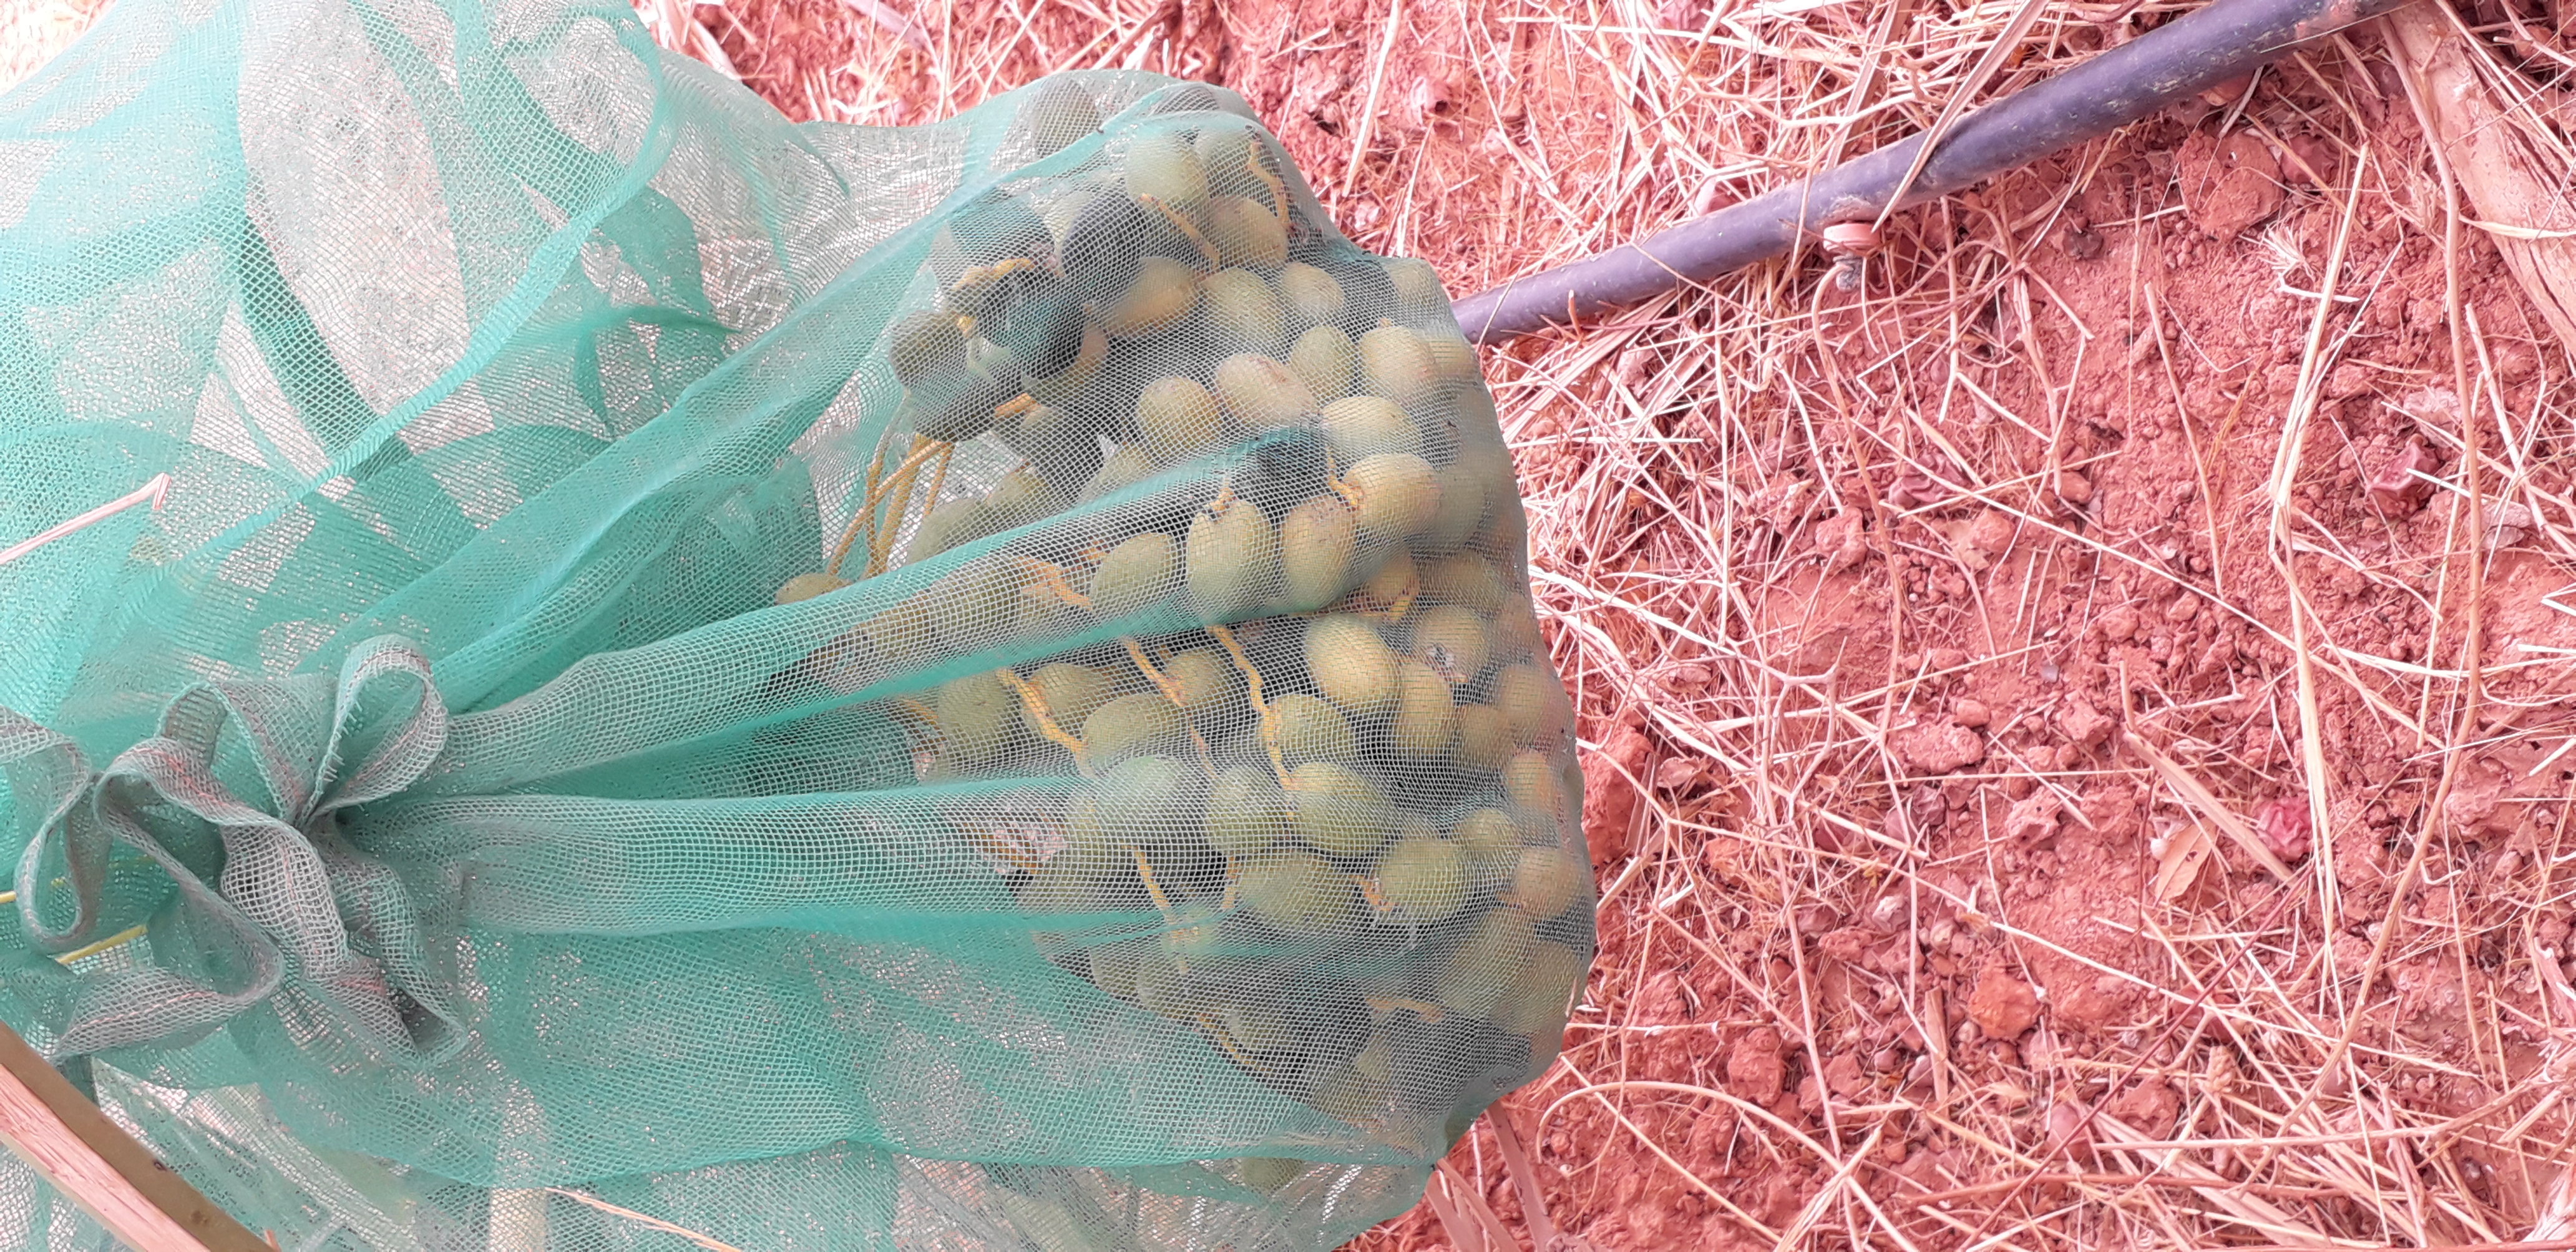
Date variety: kholt